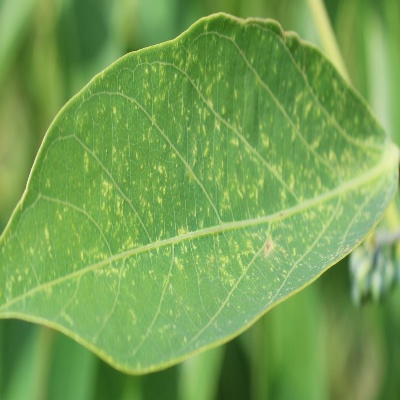
Crop: Cassava
Condition: green mite